HMS Manica

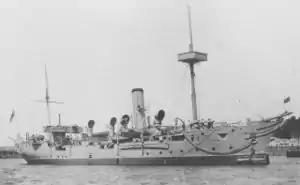
The HMS "Rinaldo"

On 16 April "Manica" reached Lemnos in the Aegean Sea, which was an Allied base for the Gallipoli campaign. She spent the next few days making test flights of her balloon. She was assigned to the Second Squadron to support the Landing at Anzac Cove. On various dates "Manica" directed the fire of Royal Navy battleships including , and .